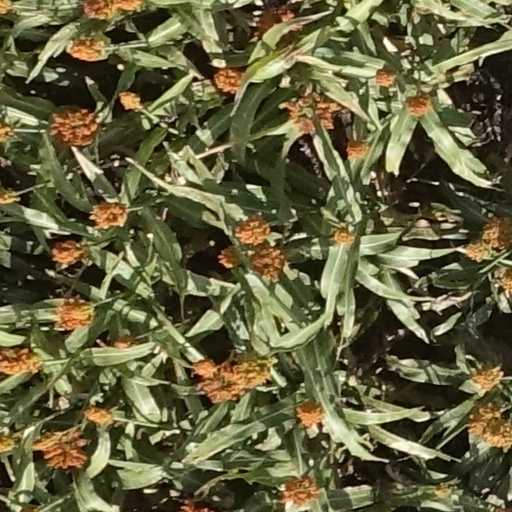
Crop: sorghum